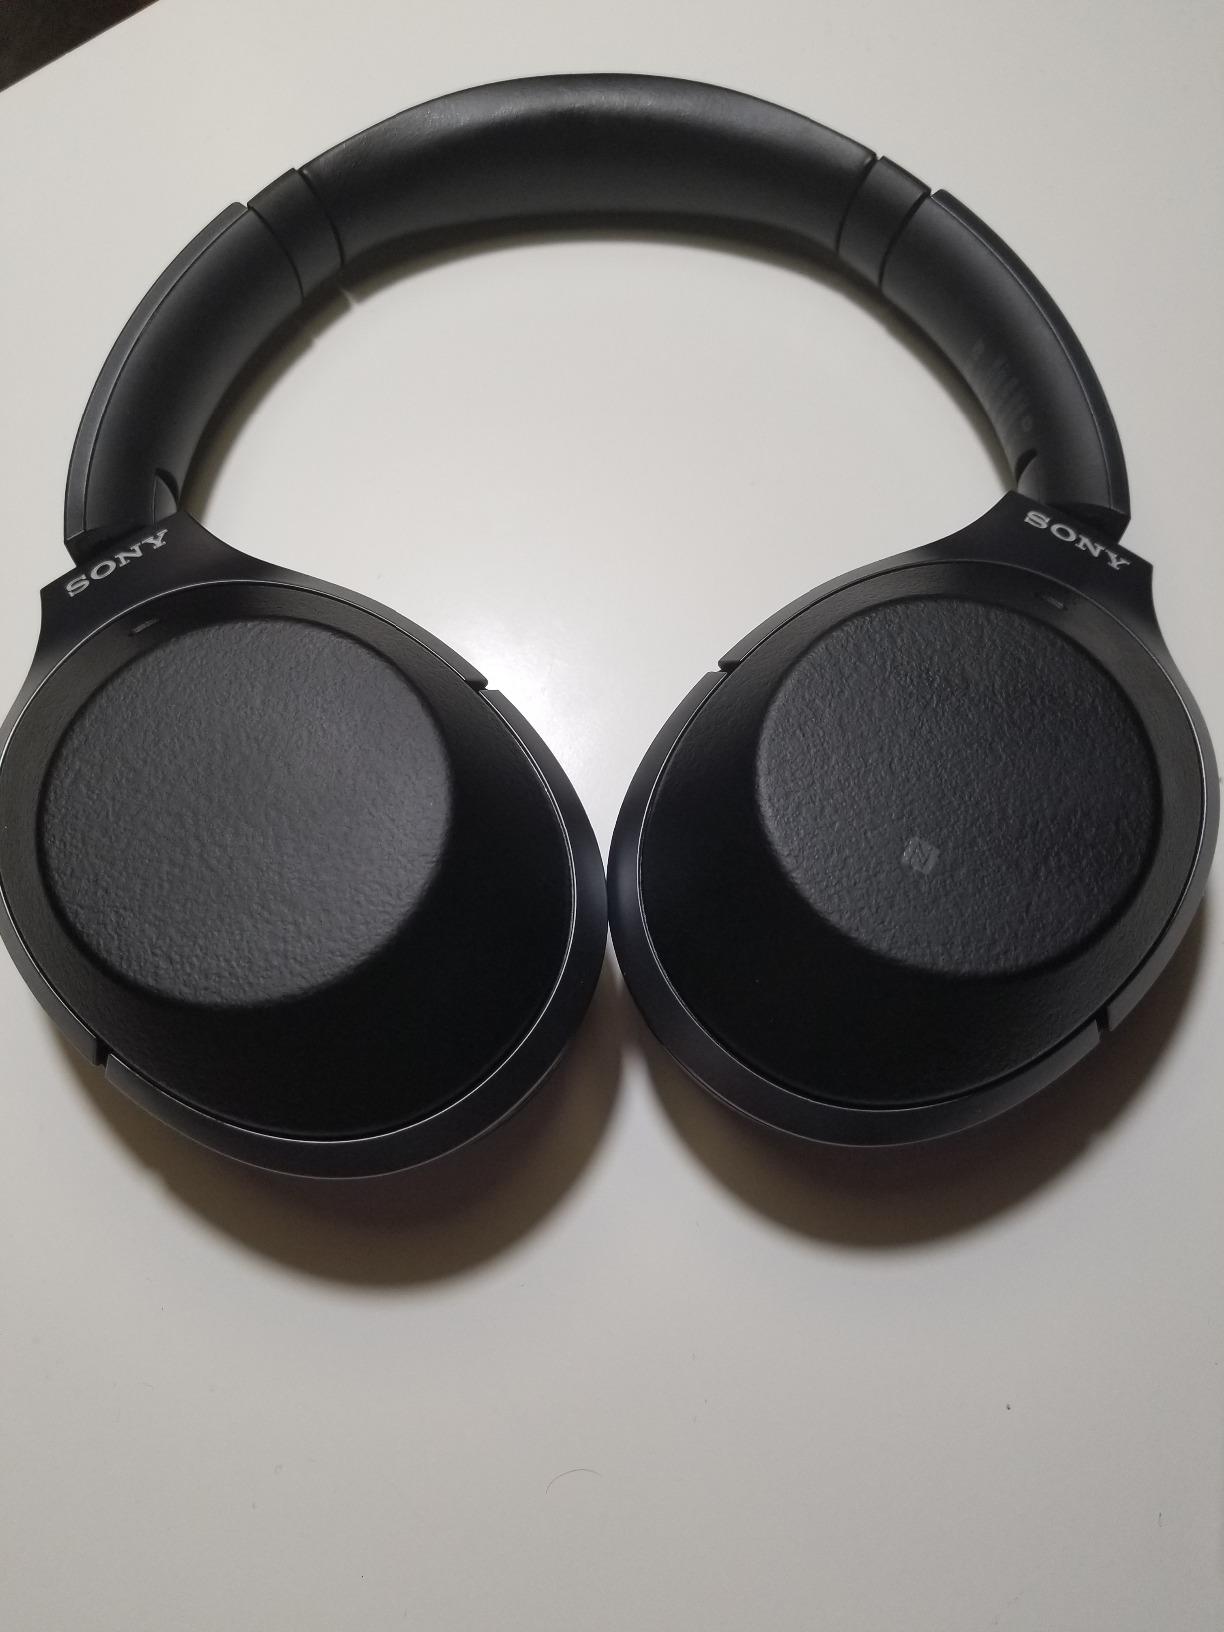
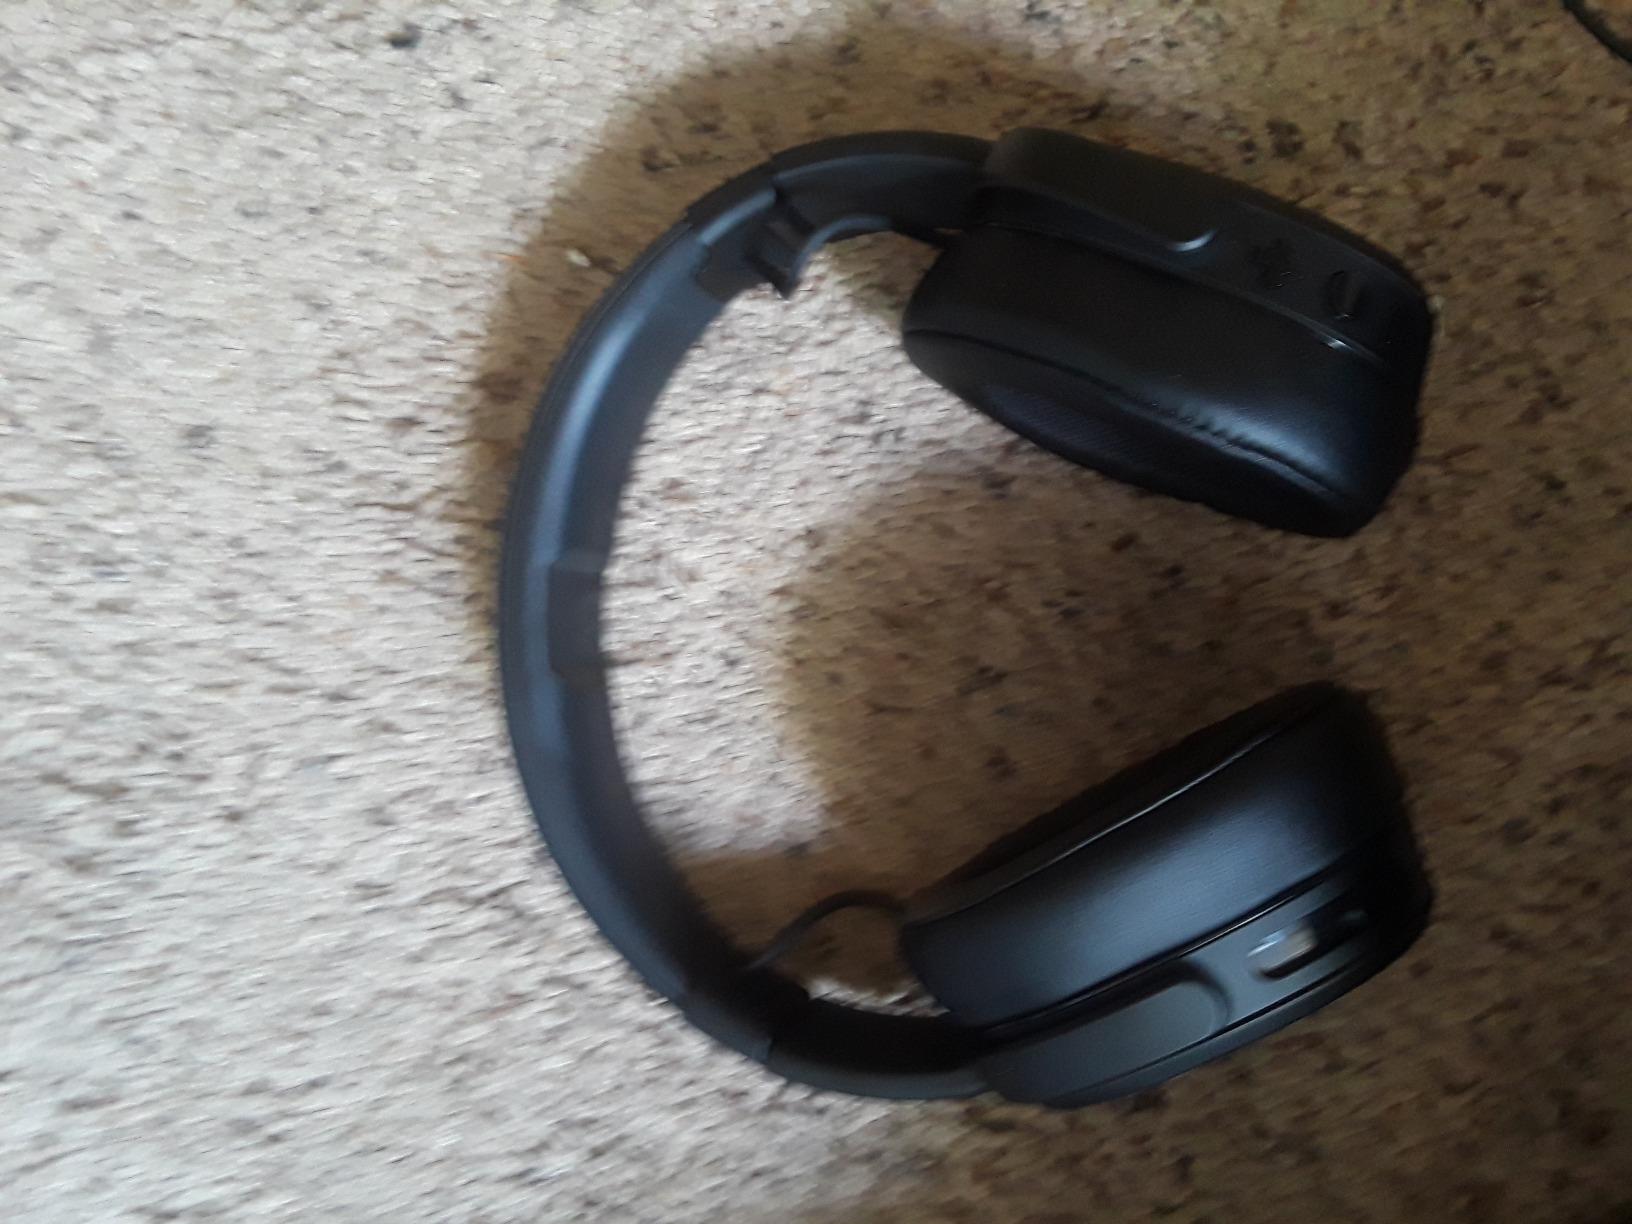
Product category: headphones
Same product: no